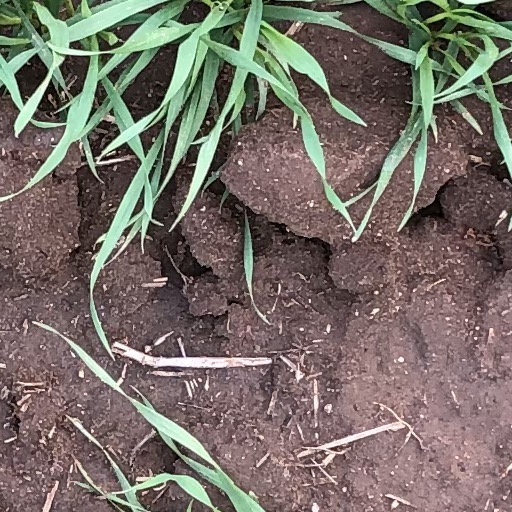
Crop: wheat